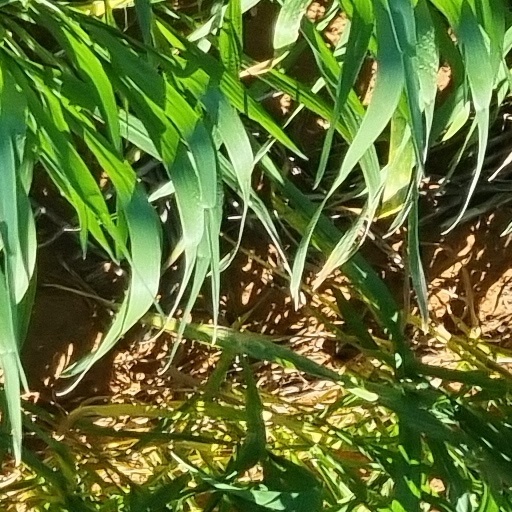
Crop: wheat